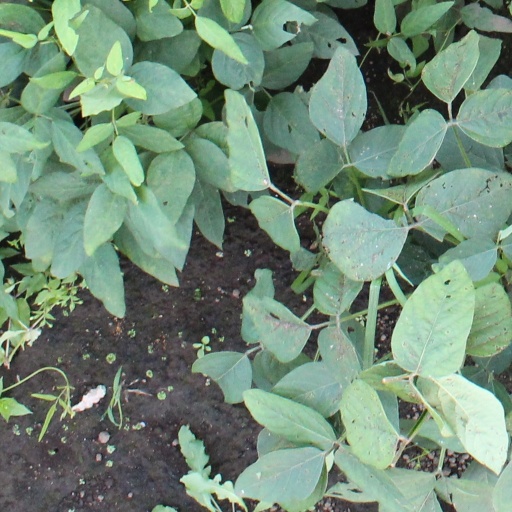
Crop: soybean